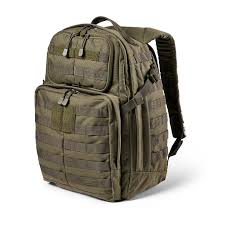
Label: Air Defense